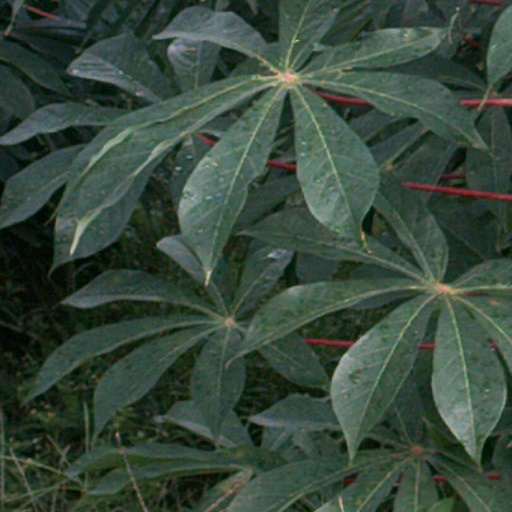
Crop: cassava